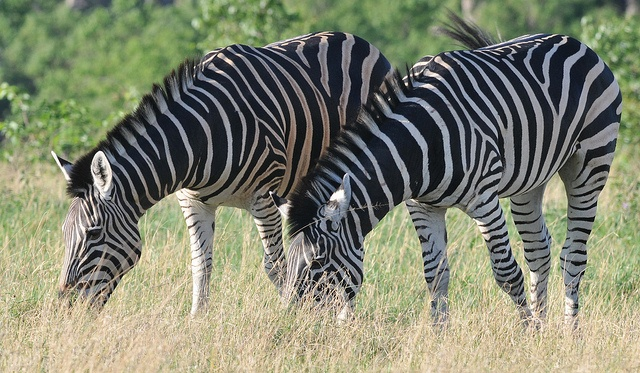
a couple of zebras are standing in a field
A pair of zebras grazing a field with some bushes in the background.
A grassy field with two zebras eating grass.
Two adult zebra grazing in an open field.
two zebras are grazing together in the open field